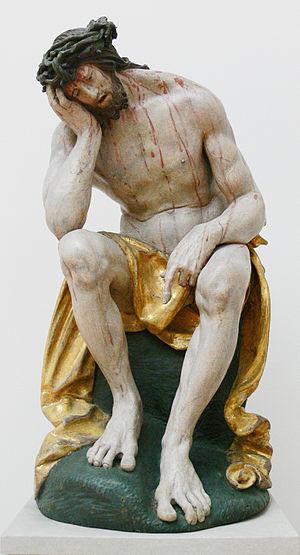
Un Christ de pitié ou Christ aux liens est une représentation artistique de Jésus, attendant son supplice, lors d'un épisode de la Passion, s'intercalant entre deux tableaux du Chemin de Croix : Jésus est dépouillé de ses vêtements et abreuvé de fiel et